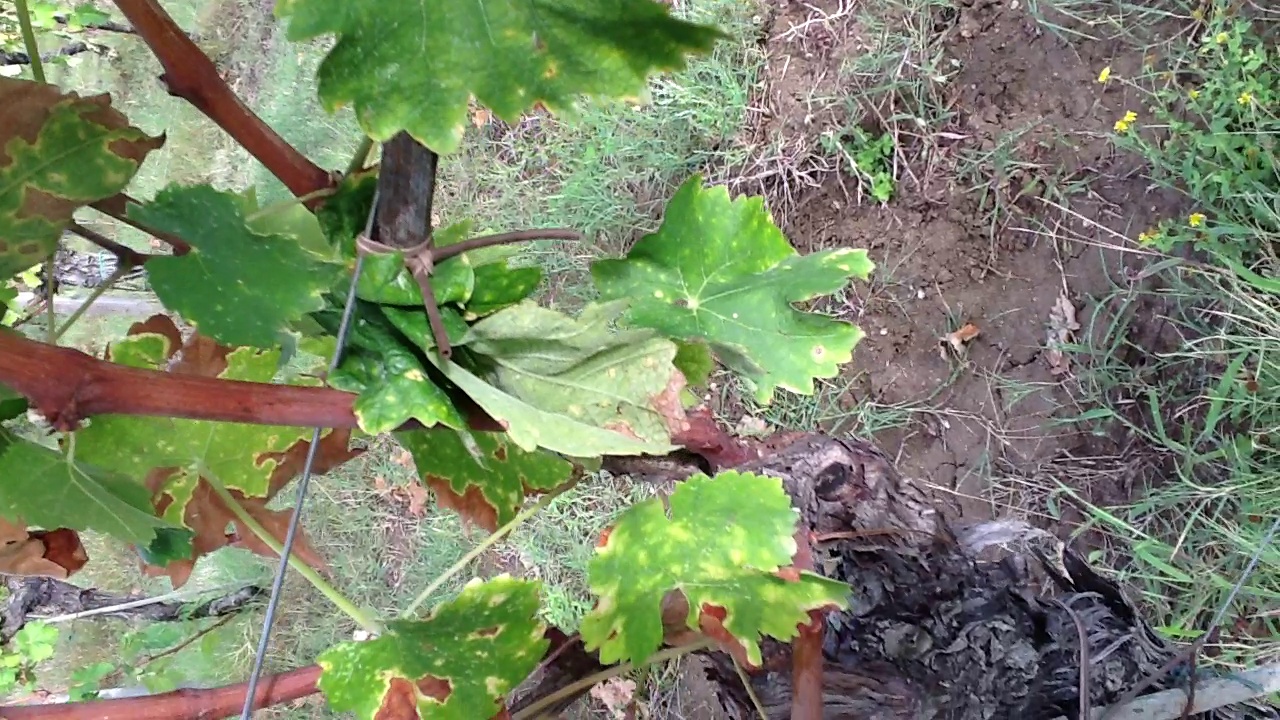
Label: esca